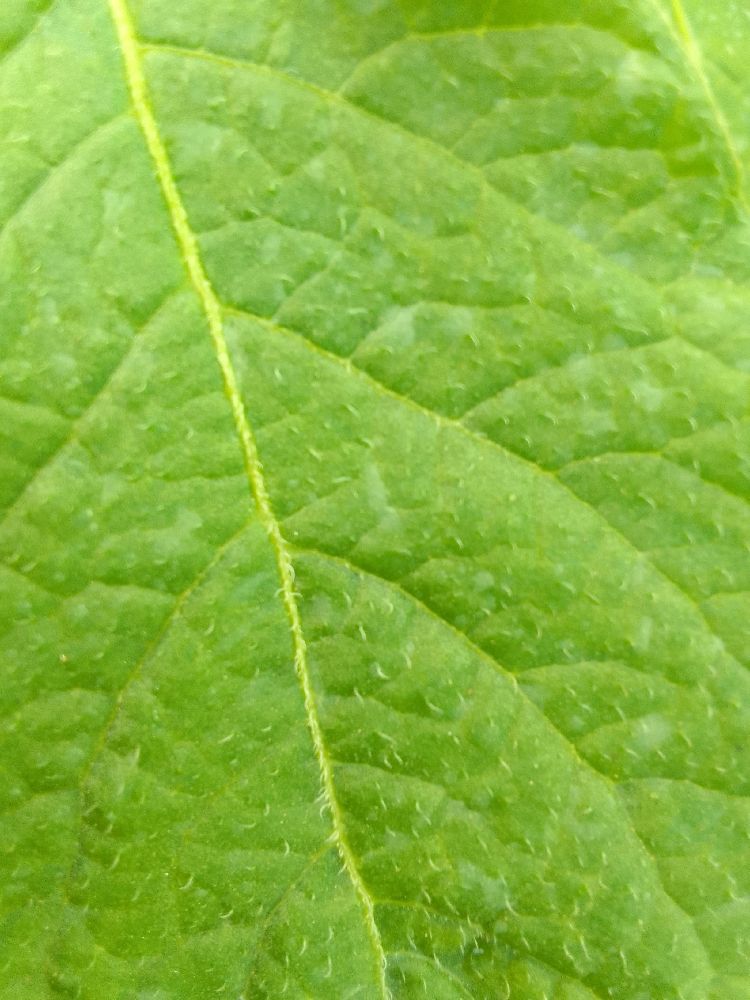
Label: Healthy